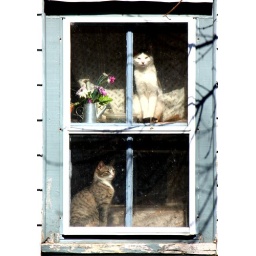
I came home for lunch the other day and these cats were in my neighbors window. Couldnt resist.